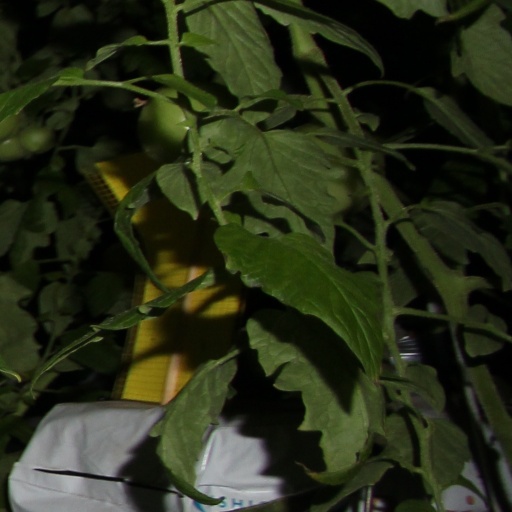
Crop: tomato